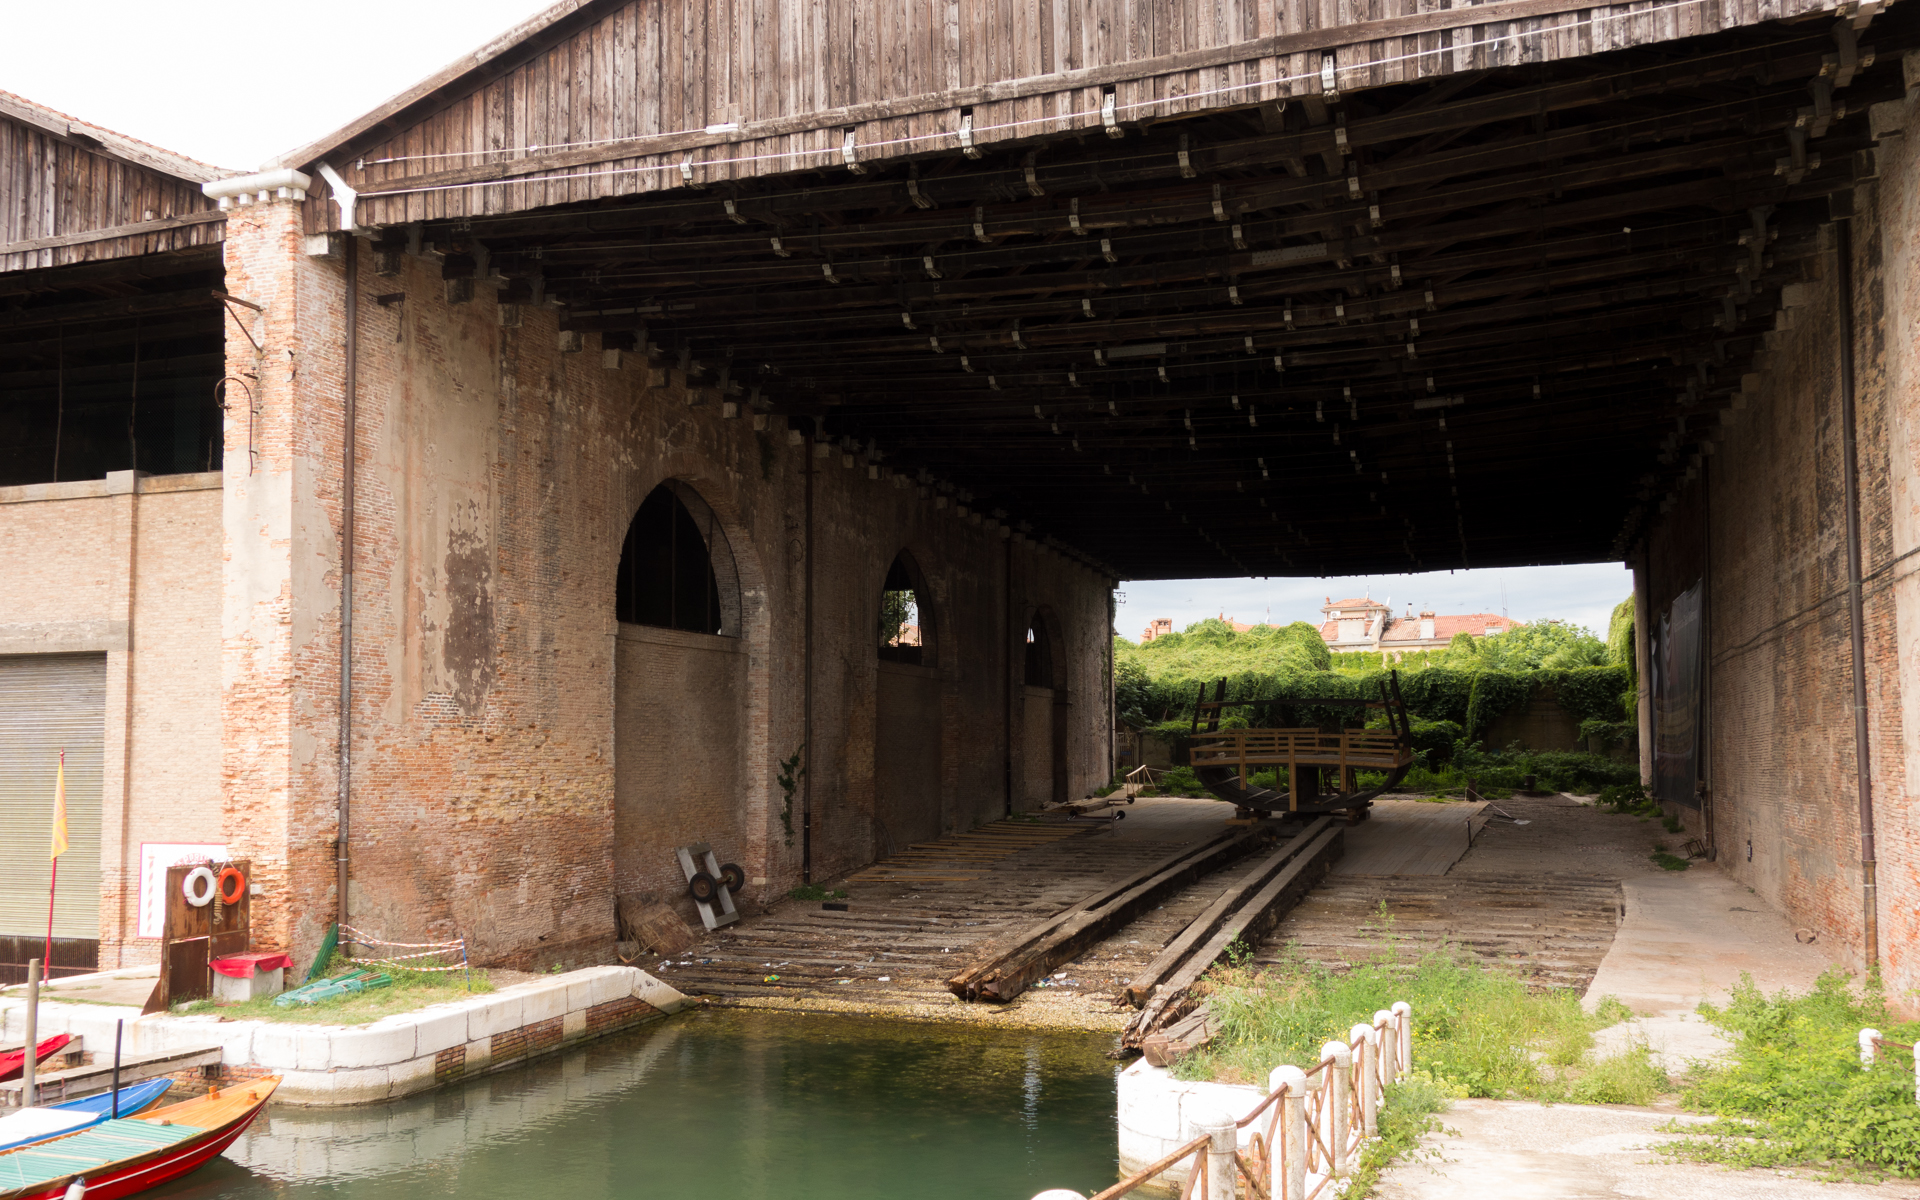
architecture, bridge, waterway, venise, italie, venetie